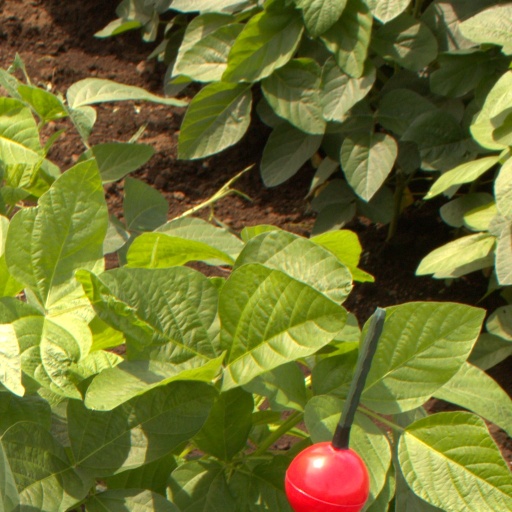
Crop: soybean